Alhambra

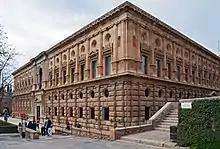
Exterior of the Palace of Charles V

The Mexuar is the westernmost part of the palace complex. It was analogous to the "mashwar"s (or "mechouar"s) of royal palaces in North Africa. It was first built as part of the larger complex begun by Isma'il I which included the Comares Palace. It housed many of the administrative and more public functions of the palace, such as the chancery and the treasury. Its layout consisted of two consecutive courtyards followed by a main hall, all aligned along a central axis from west to east. Little remains of the two western courtyards of the Mexuar today, except for their foundations, a portico, and the water basin of a fountain. The main hall, known as the "Sala del Mexuar" or Council Hall, served as a throne hall where the sultan received and judged petitions. This area also granted access to the Comares Palace via the "Cuarto Dorado" section on the east side of the Council Hall. Multiple parts of the Mexuar were significantly modified in the post-"Reconquista" period; notably, the "Sala del Mexuar" was converted into a Christian chapel and additions were made to the "Cuarto Dorado" to convert it into a residence. Many of these additions were later removed during modern restorations in the 19th and 20th centuries.